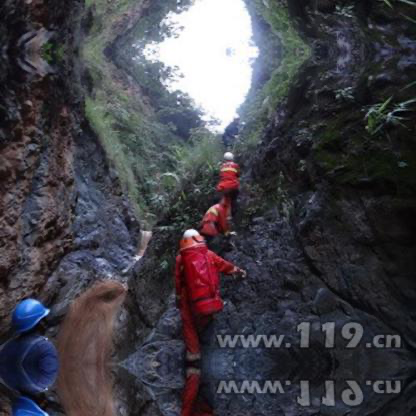
Objects in the image:
label: helmet
label: helmet
label: helmet